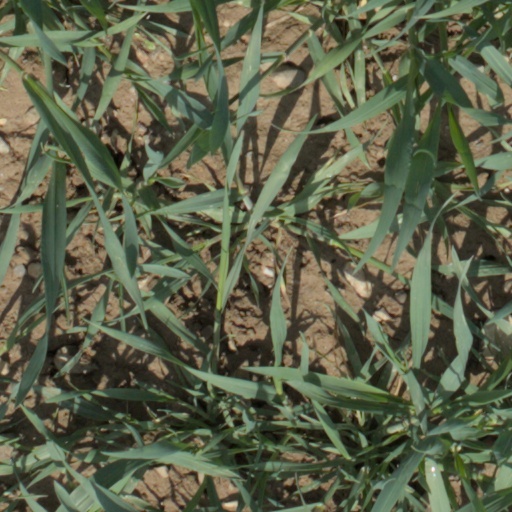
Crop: wheat